Congestion pricing

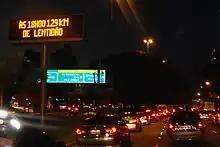
Traffic congestion on Marginal Pinheiros, near downtown São Paulo. According to "Time" magazine, São Paulo has the world's worst traffic jams. Drivers are informed through variable message signs the prevailing queue length.

In August 2007, the United States Department of Transportation selected five metropolitan areas to initiate congestion pricing demonstration projects under the Urban Partnerships Congestion Initiative, for US$1 billion of federal funding. The five projects under this initiative are Golden Gate Bridge in San Francisco, State Route 520 serving downtown Seattle and communities to its east, Interstate 95 between Miami and Ft. Lauderdale, Interstate 35W serving downtown Minneapolis, and a variable rate parking meter system in Chicago plus Metro ExpressLanes in Los Angeles County, which replaced New York City after it left the program in 2008.